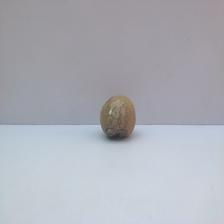
Size: Spoiled